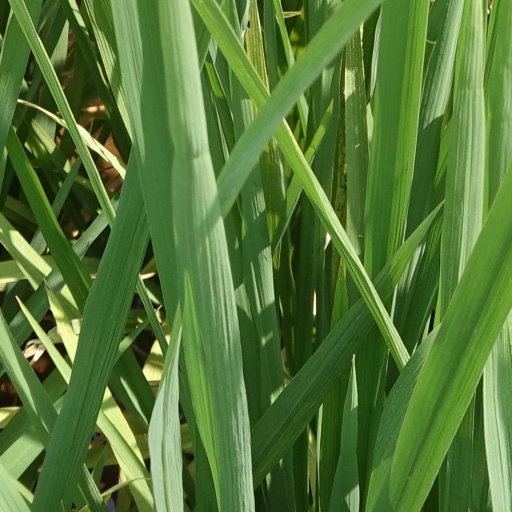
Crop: rice